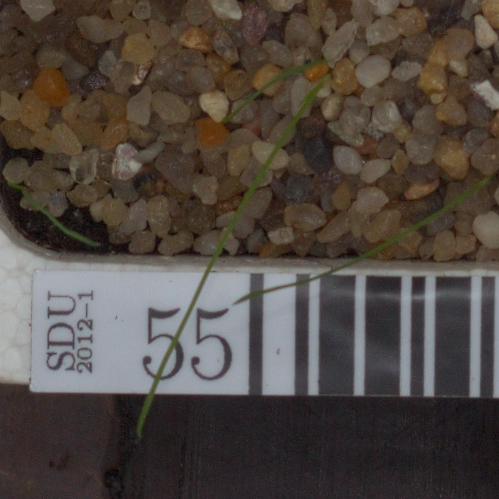
Label: loose_silkybent